Census

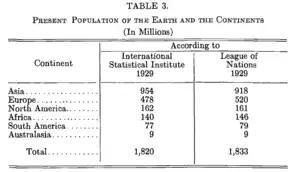
The League of Nations and International Statistical Institute estimates of the world population in 1929

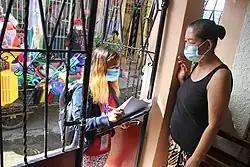
A census taker interviews a resident of Dasmariñas, Philippines, in October 2020.

The UNFPA predicted that the COVID-19 pandemic would threaten the successful conduct of censuses of population and housing in many countries through delays, interruptions that compromise quality, or complete cancellation of census projects. Domestic and donor financing for census were diverted to address COVID-19 leaving census without crucial funds. Several countries chose to postpone the census.